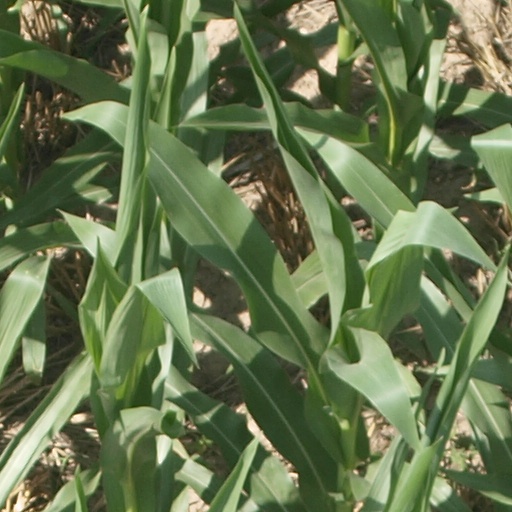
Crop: maize; corn